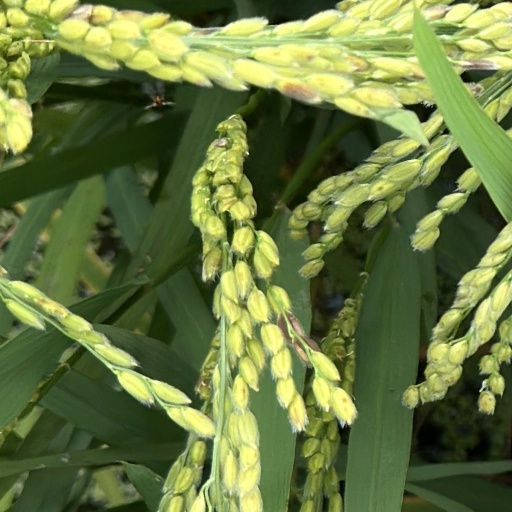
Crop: rice